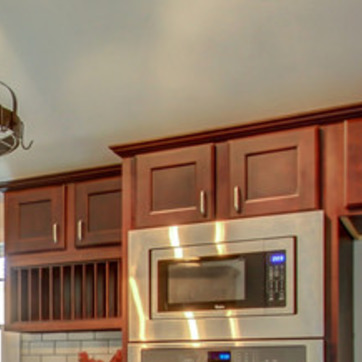
Material: wood